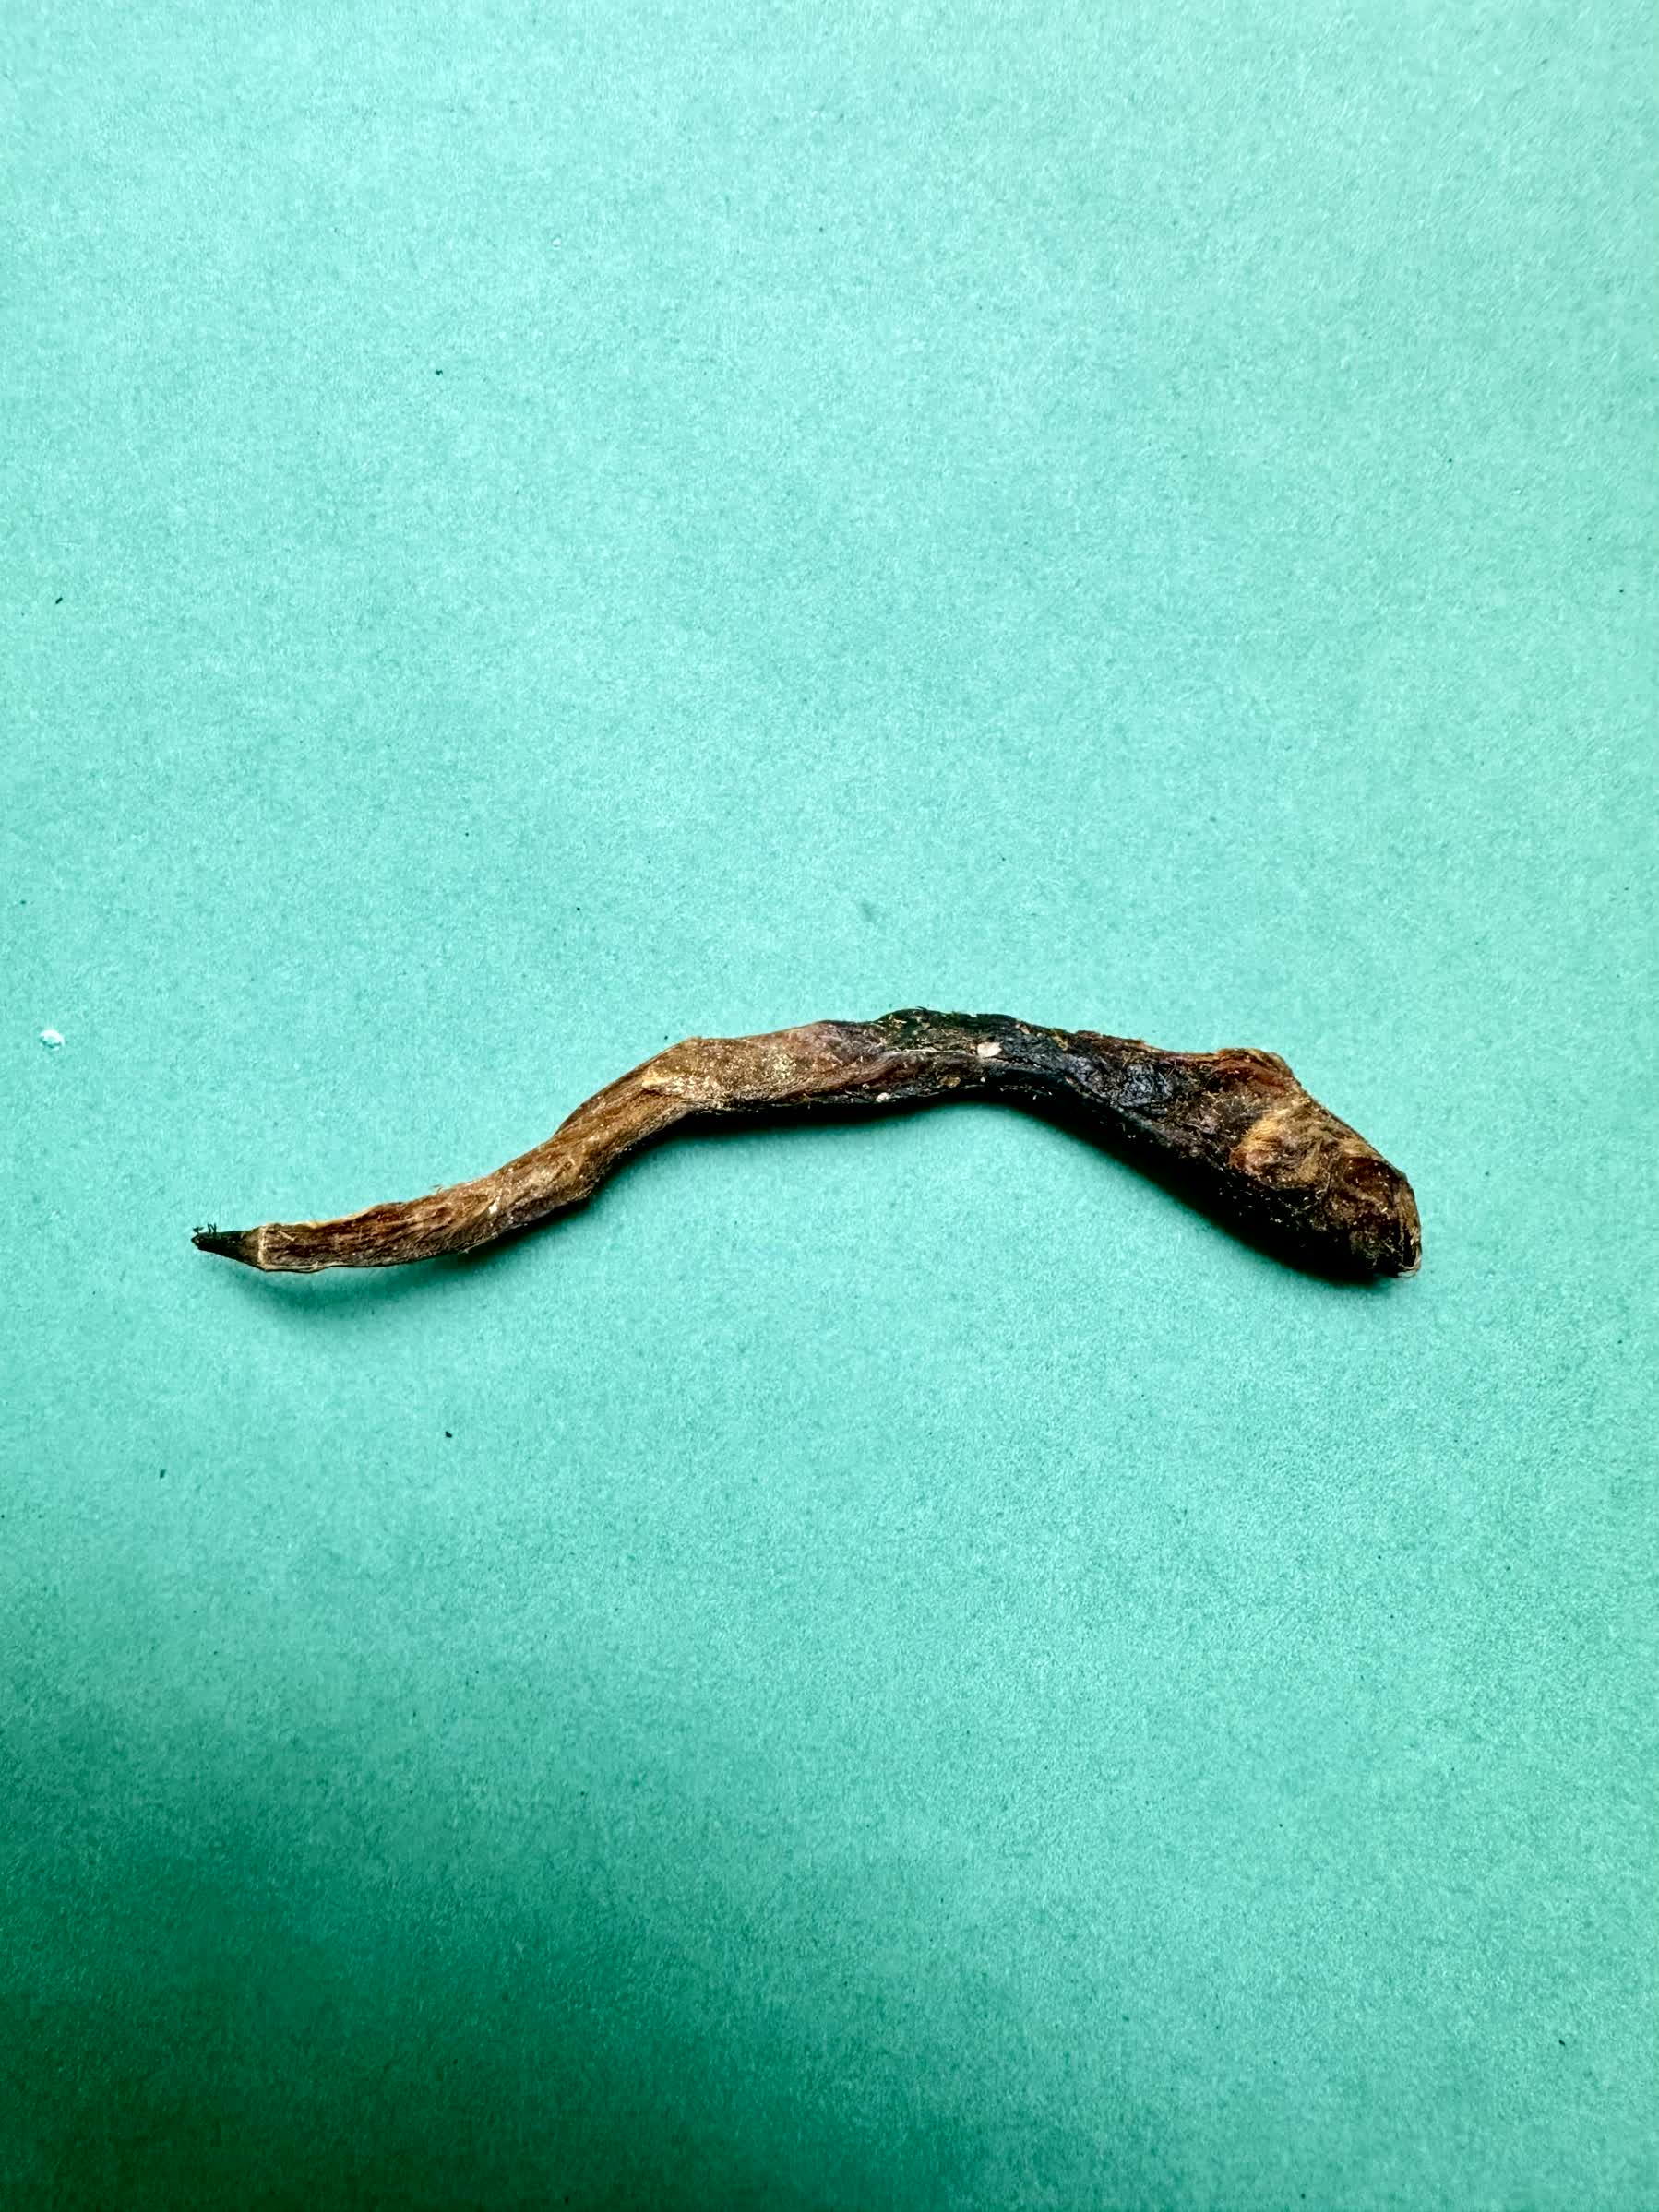
Species: Chewa